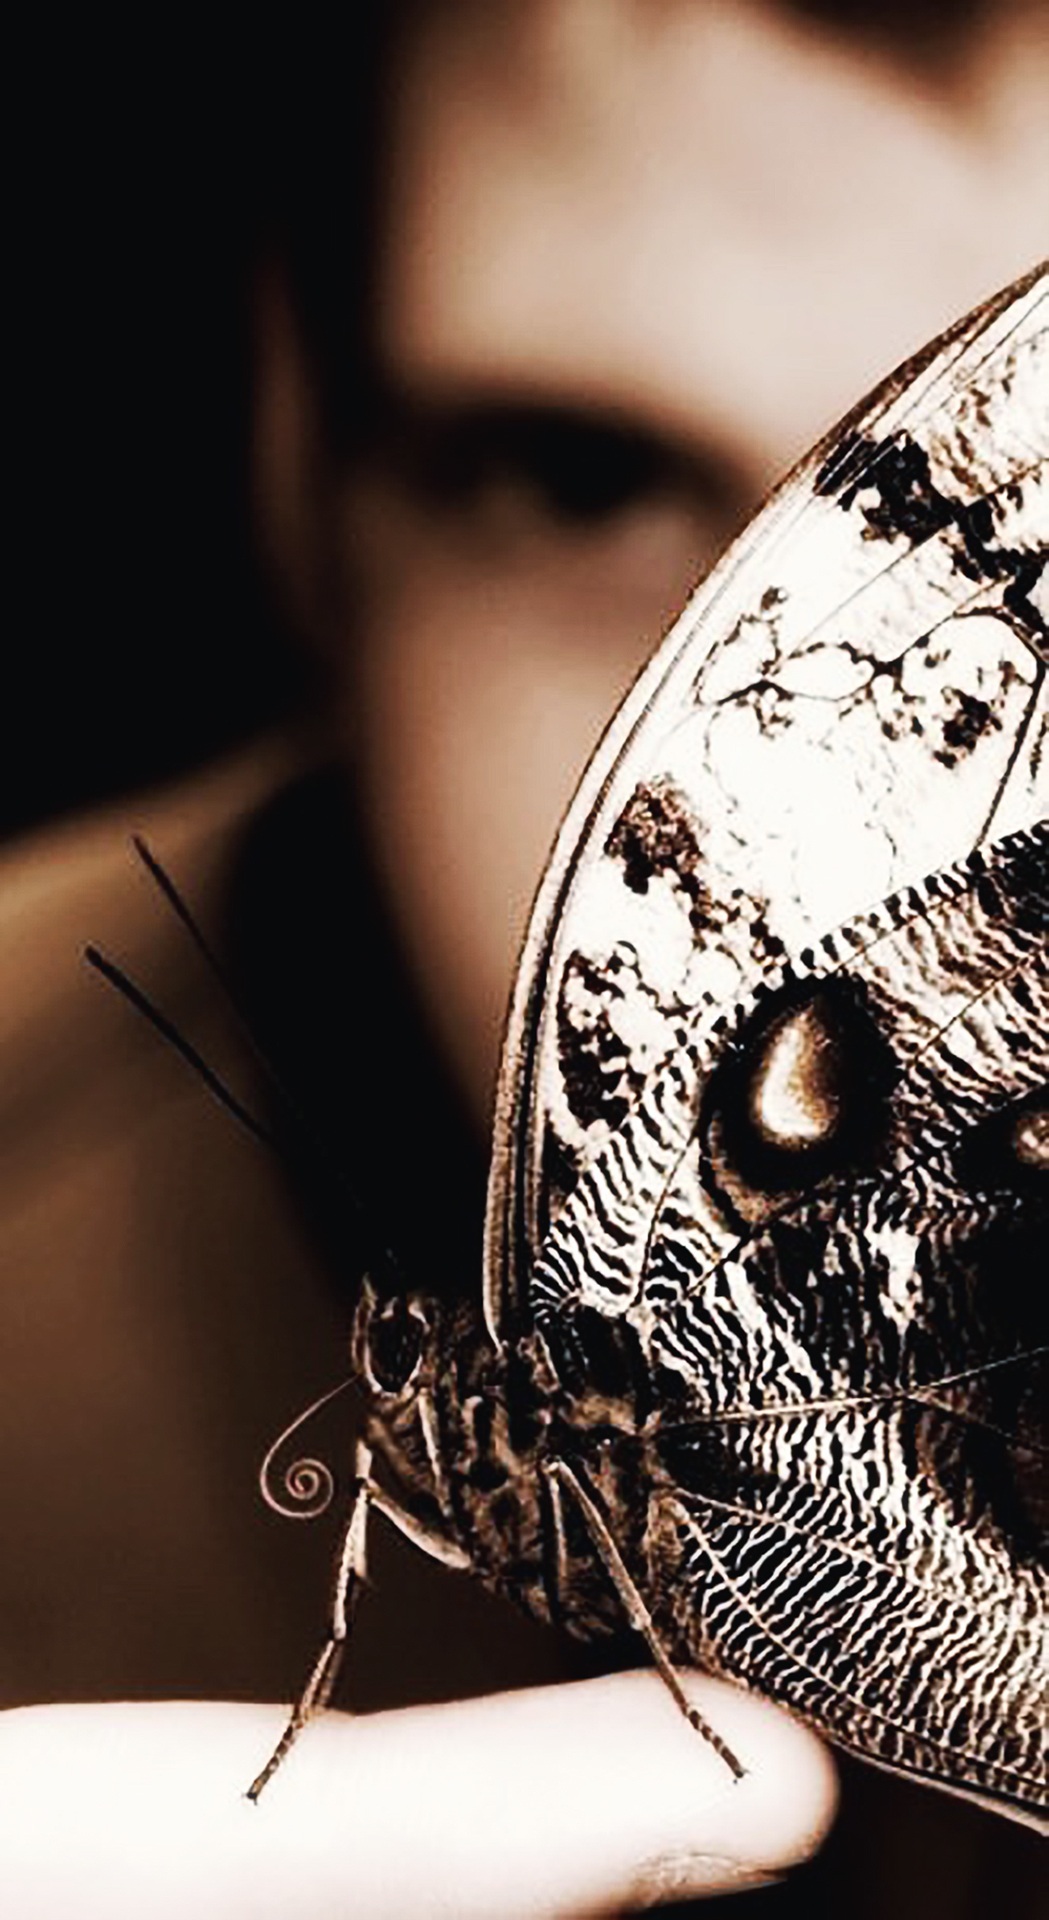
hand, photography, boy, pattern, model, finger, fashion, butterfly, black, close up, human body, design, wings, eye, glasses, head, skin, beauty, organ, macro photography, photo shoot